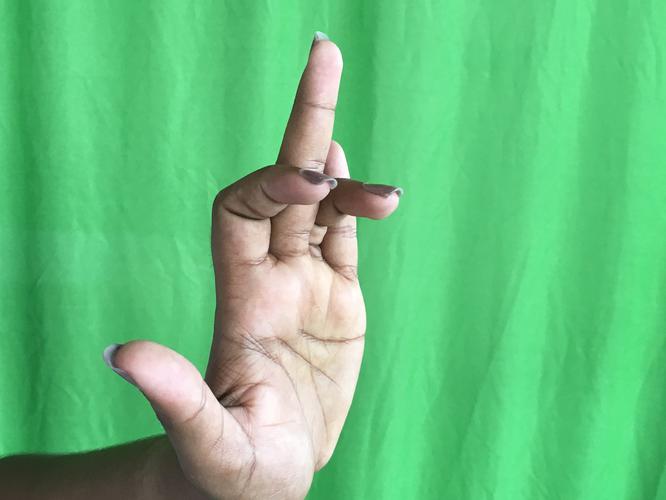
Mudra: Shukatundam
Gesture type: single_hand